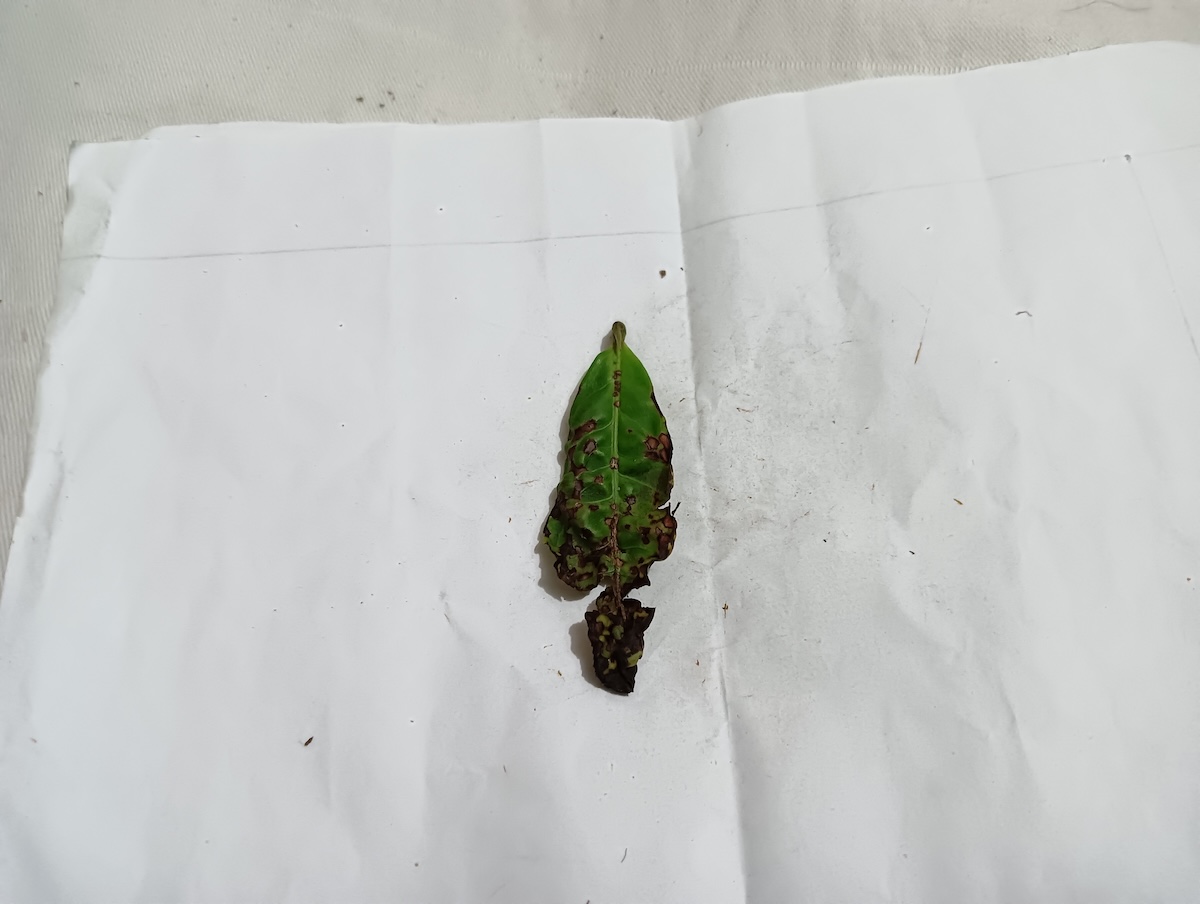
Label: Helopeltis